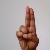
The image shows a hand gesture representing the letter 'U' in Indian Sign Language.